Baltic Sea campaigns (1939–1945)

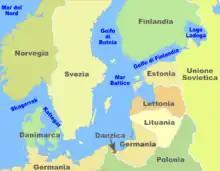
map of the Baltic Sea in September 1939

The Soviet Baltic Fleet was the largest of the four fleets which made up the Soviet Navy during World War II, and was commanded by Vladimir Tributs throughout the war. Though initially having bases only in the eastern corner of the Gulf of Finland, the Red Banner Baltic Fleet was the largest naval power in the Baltic Sea. As World War II progressed, it was able to make use of naval bases in Estonia, Latvia and Lithuania, first under the terms of agreements forced by the Soviet Union in autumn 1939, then by direct access to the bases following the Soviet occupation of the Baltic states in June 1940.